Geitastrand Church

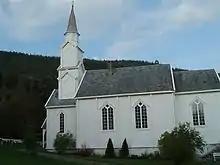
View of the church

Geitastrand Church is a parish church of the Church of Norway in Orkland Municipality in Trøndelag county, Norway. It is located in the village of Geitastrand, on the shore of the Trondheimsfjorden, about north of the town of Orkanger. It is the church for the Geitastrand parish which is part of the Orkdal prosti (deanery) in the Diocese of Nidaros. The white, wooden church was built in a long church style in 1859 using plans drawn up by the architect Christian Heinrich Grosch. The church seats about 250 people.